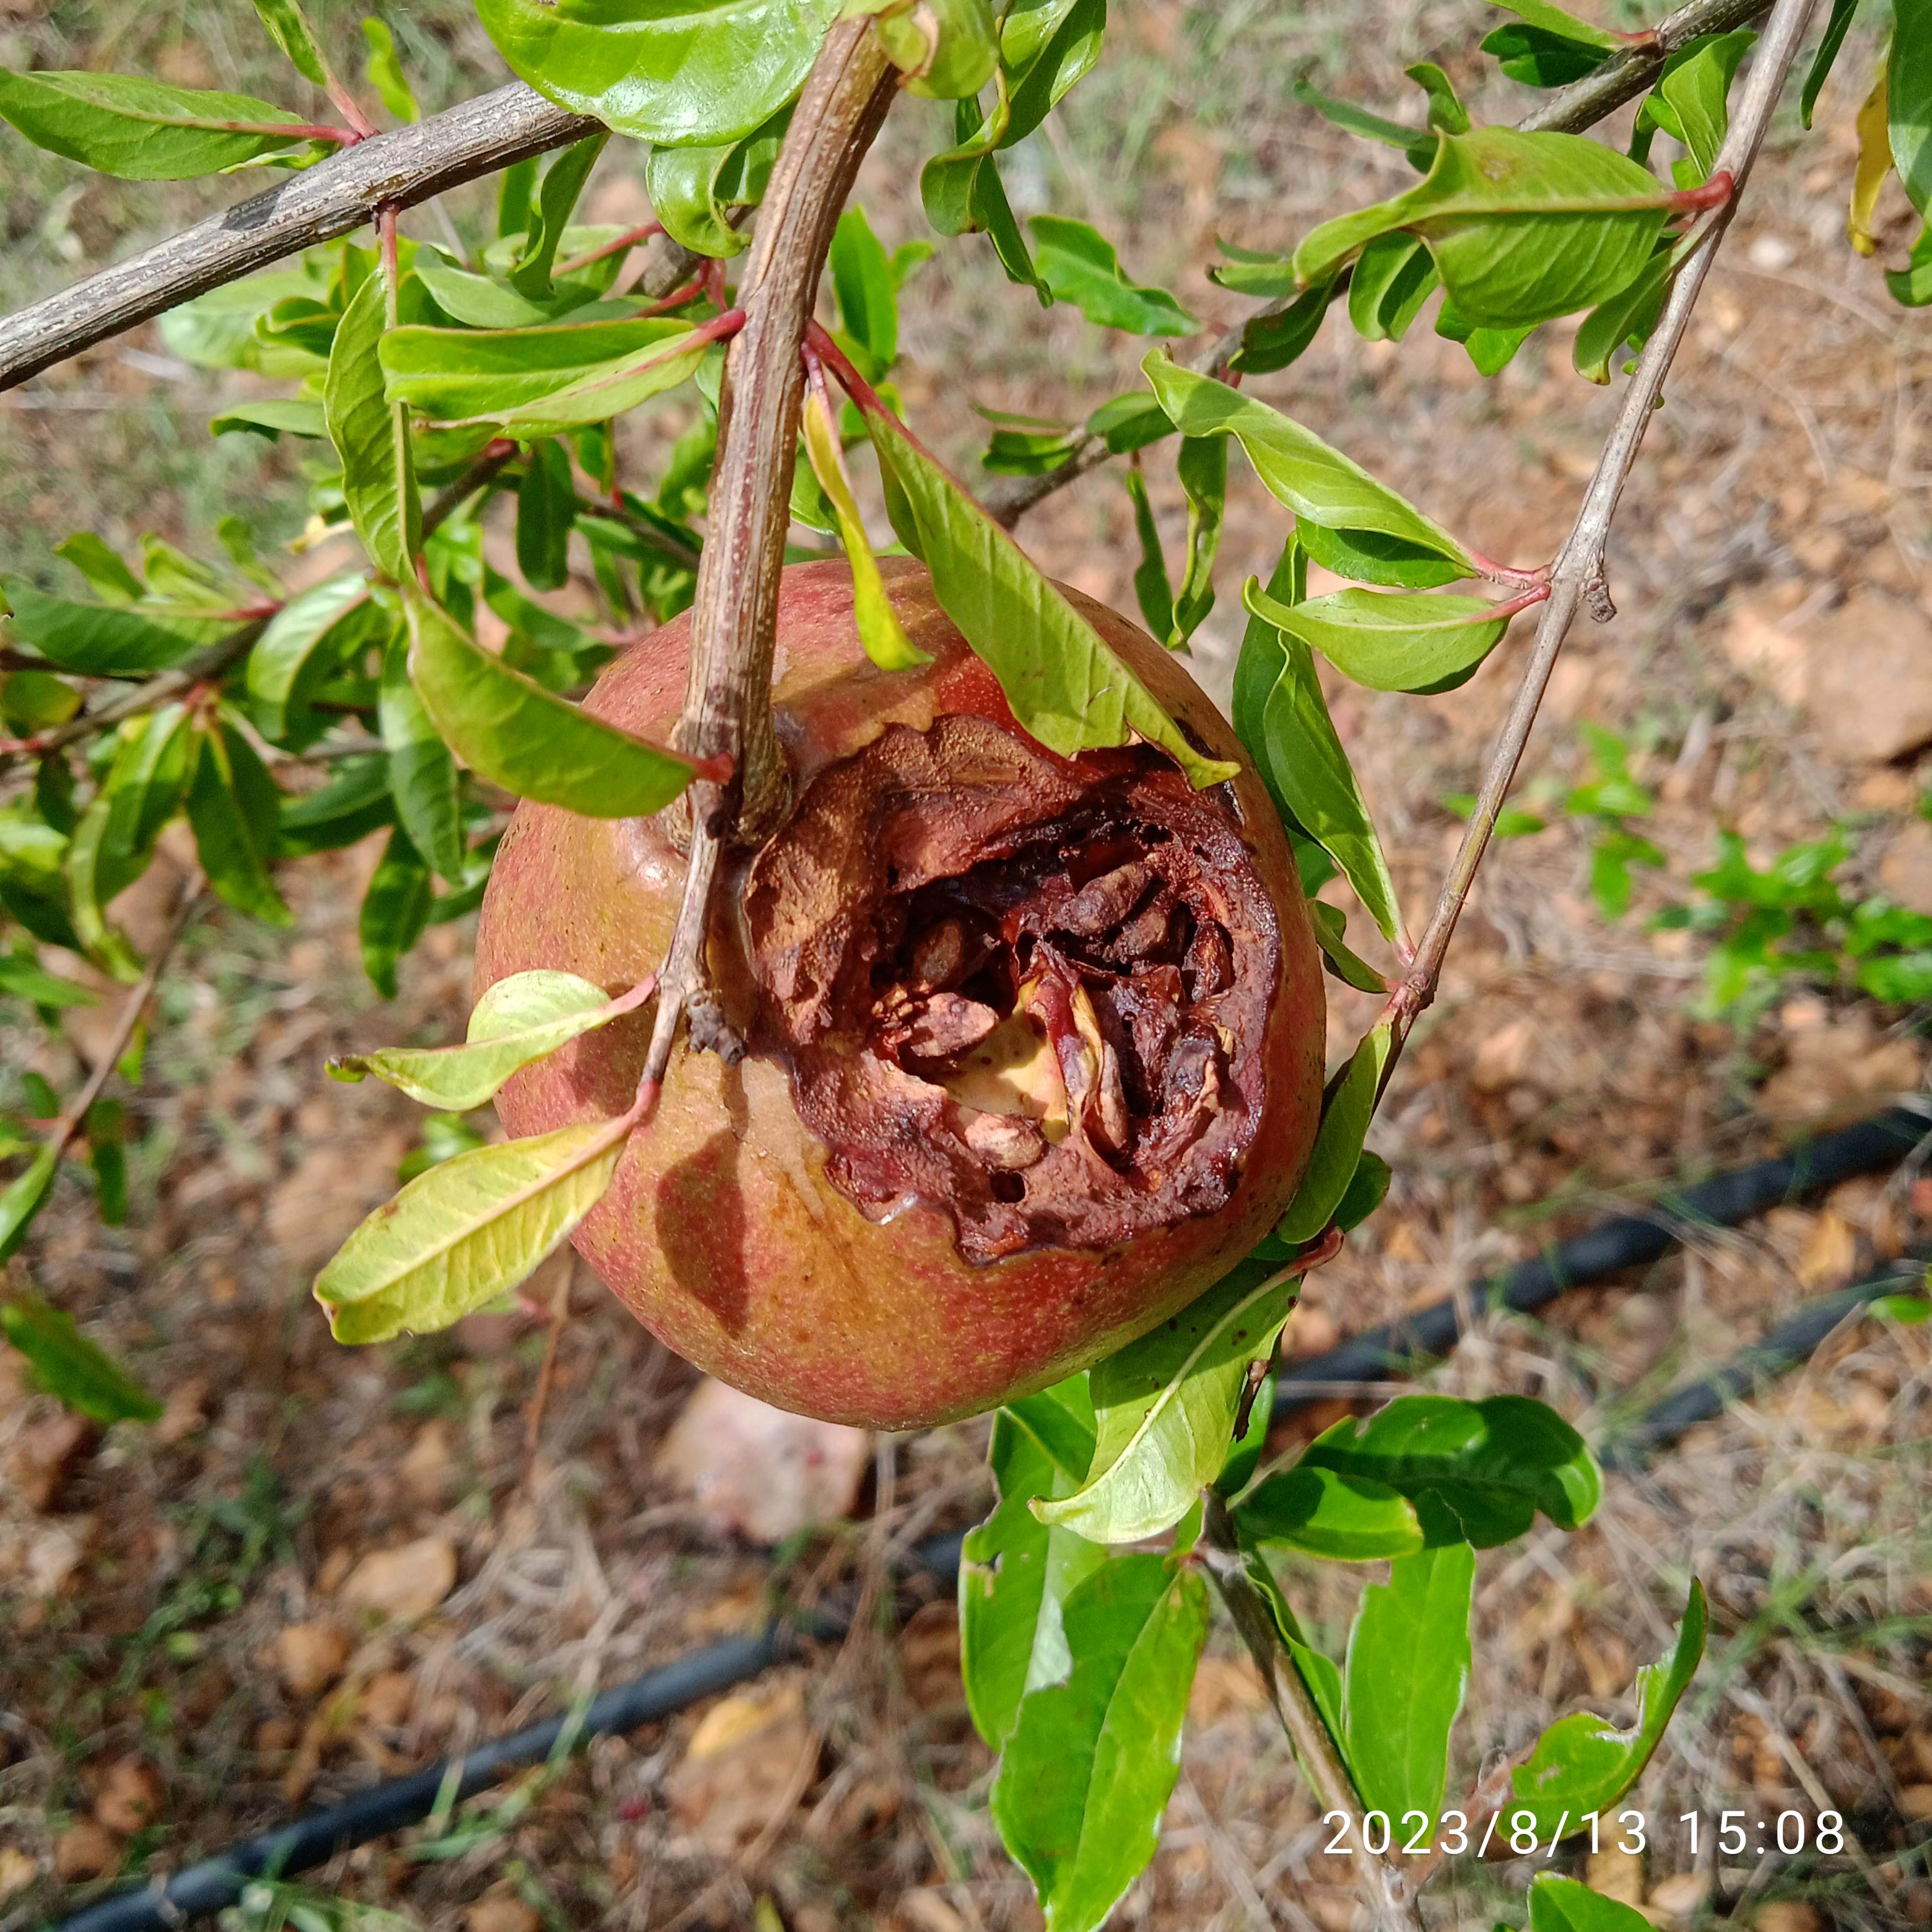
Label: Bacterial_Blight